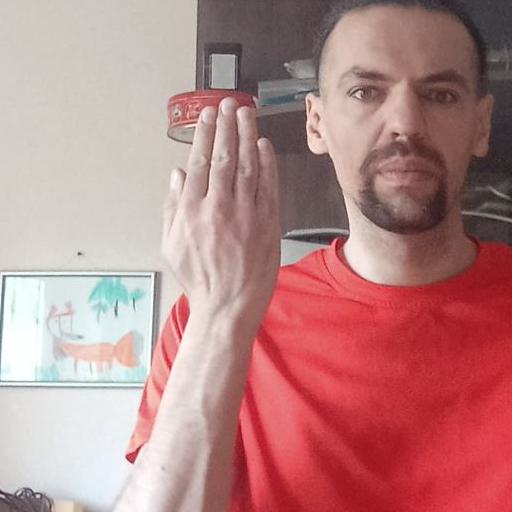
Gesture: stop_inverted